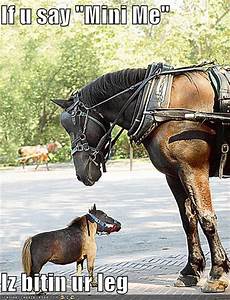
Label: horse